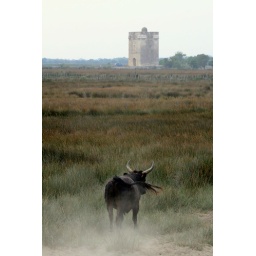
Camargue black bull in the fields near the Tour Carbonniere, France.